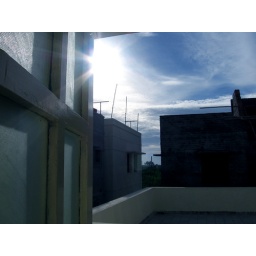
I used to see this sun regulary in the morning through my bedroom window